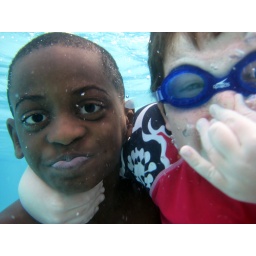
boys in the water